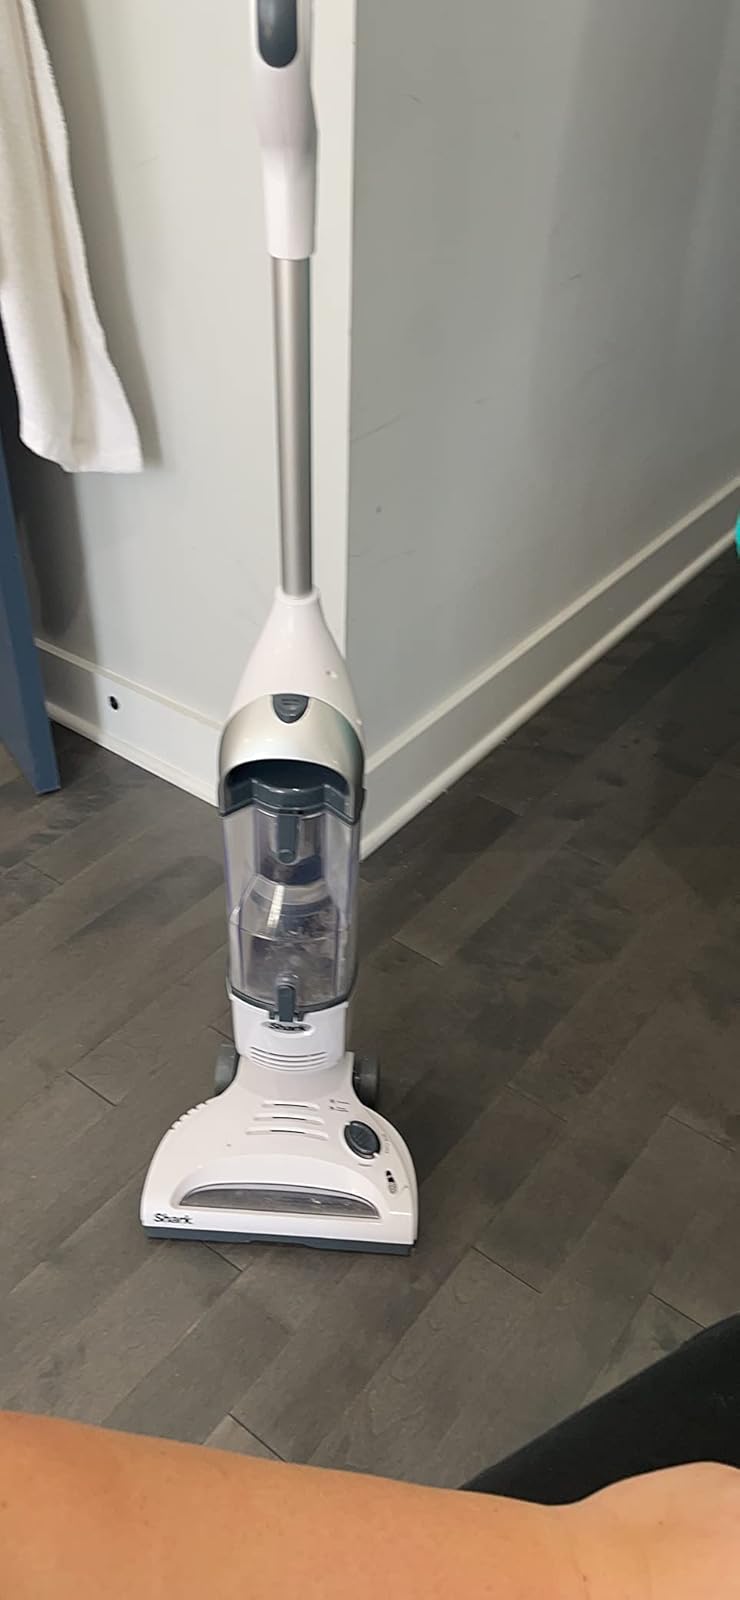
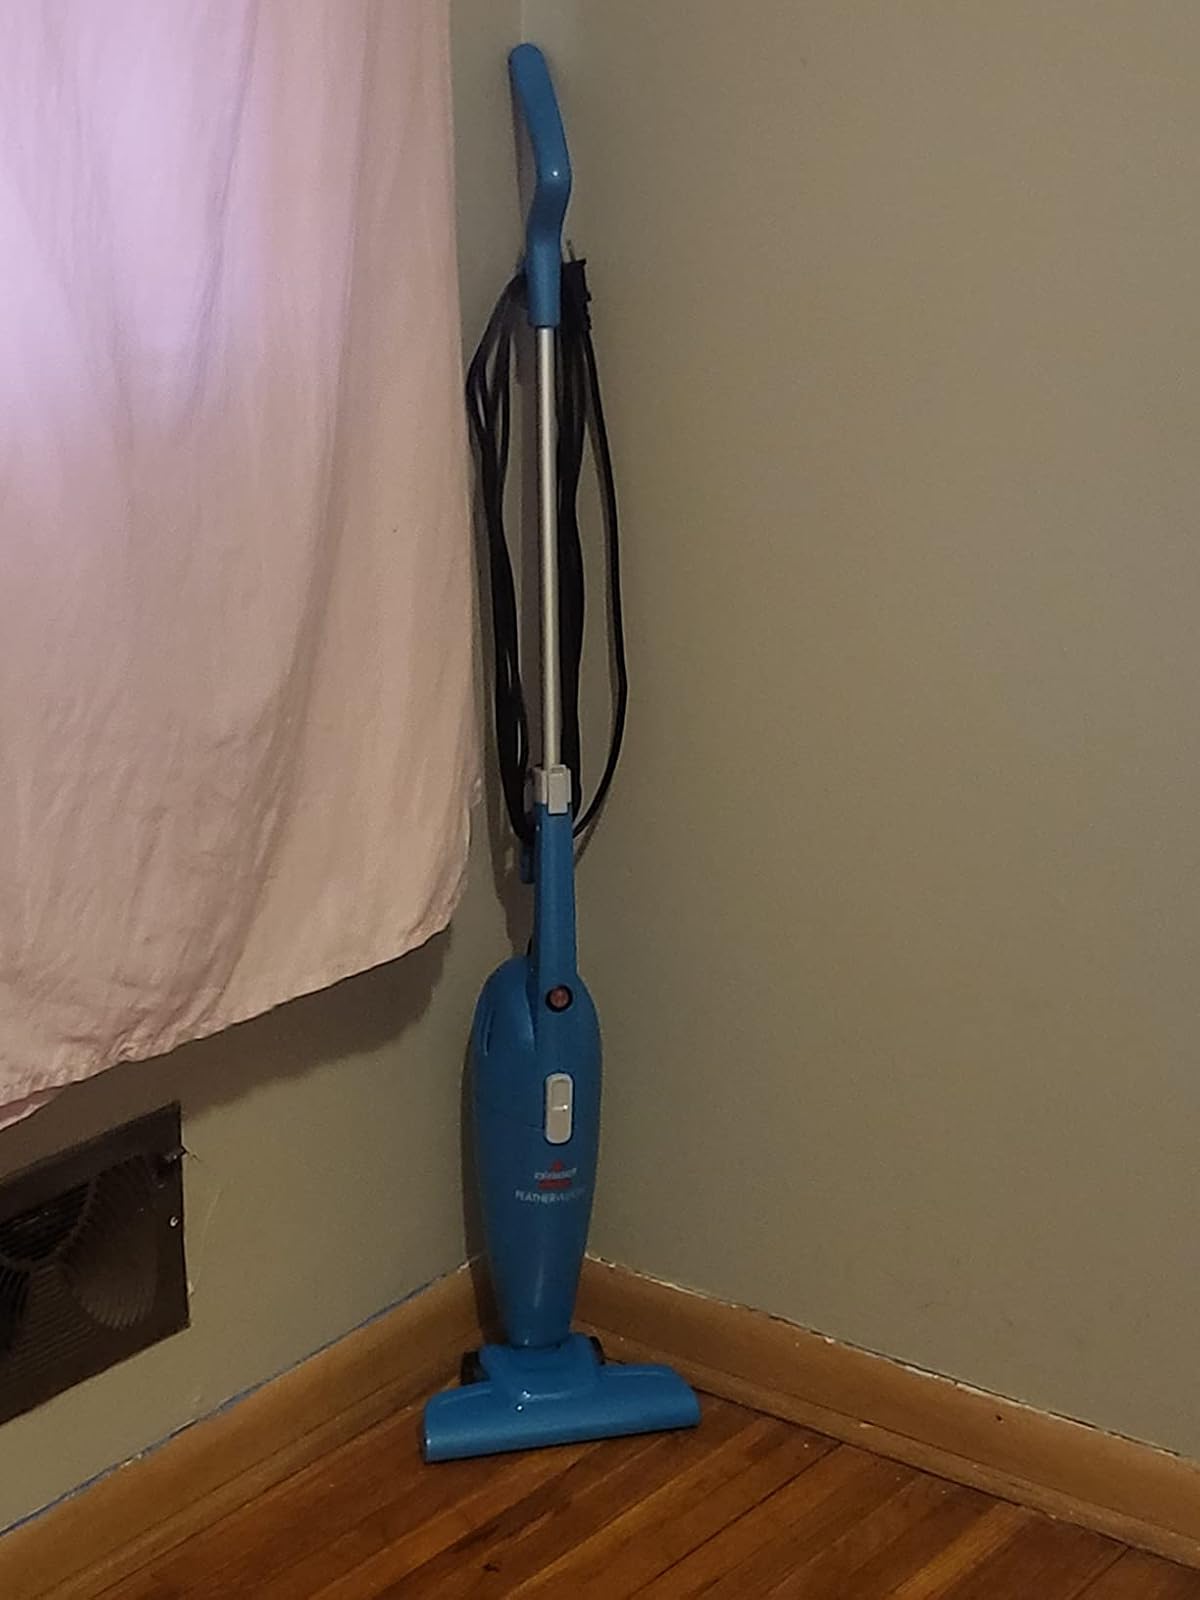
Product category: items_vacuum
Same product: no